PS Maid of the Loch

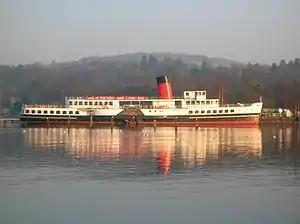
"Maid of the Loch" at Balloch Pier in 2007

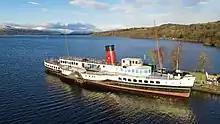
"Maid of the Loch" at Balloch Pier in 2020

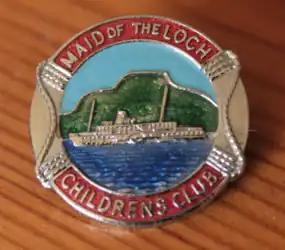
Maid of the Loch Children's Club badge 1970

"Maid of the Loch" provided a service from Balloch pier, initially to Ardlui at the north end of the loch, but later her last call was a few miles short of this at Inversnaid and she would cruise to the head of the loch. She was transferred to the Scottish Transport Group in 1969; then in 1973 to Caledonian MacBrayne.